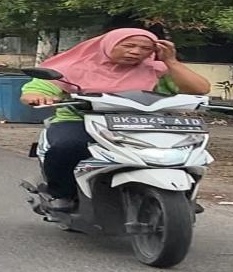
person-with-helmet: 0
person-without-helmet: 1